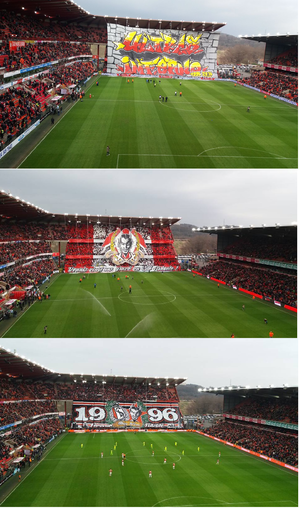
Les trois tifo célébrant les 20 ans des Ultras inferno 1996
Le Standard de Liège est connu comme l'un des plus grands clubs de Belgique et est également réputé pour ses supporters qui se distinguent des autres comme étant le meilleur public de Belgique.
Le Standard de Liège est un club de football belge de la ville de Liège, qui évolue en Division 1A.